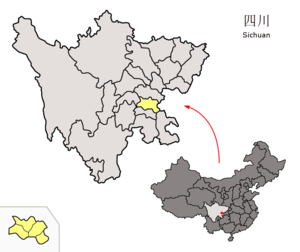
Neijiang
Neijiangs beliggenhed i Sichuan
Neijiang er et bypræfektur i provinsen Sichuan i Folkerepublikken Kina. Det har et areal på 5.386 km² og et indbyggertal på ca. 4.230.000 mennesker.